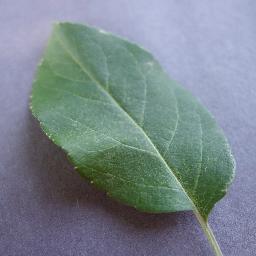
Label: Apple___healthy